Beginners

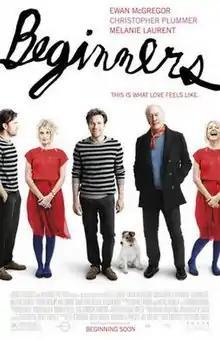
Promotional poster

Beginners is a 2010 American romantic comedy-drama film written and directed by Mike Mills. Inspired by Mills’ own life, the film draws from the story of his father coming out as gay at the age of 75, five years before his death. The film stars Ewan McGregor as Oliver, a graphic designer navigating a new romantic relationship in the wake of his father Hal’s late-life revelation and illness. Christopher Plummer portrays Hal, with Mélanie Laurent and Goran Višnjić in supporting roles.